Richmond Main Colliery

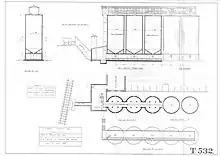
Arrangement of the concrete grain silos for feed for the mine pit horses at Richmond Main Colliery

Built adjacent to the mine's surface horse stables, the grain silos are 5 reinforced concrete construction circular structures in diameter by high. The silos were to have a total capacity of and were to be filled by a combination of bucket and rubber conveyors. Due to several factors the silos were never finished past the construction of the bare concrete silos.